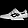
Label: Sneaker